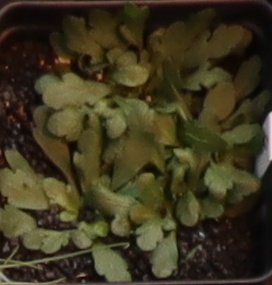
Label: Horseweed